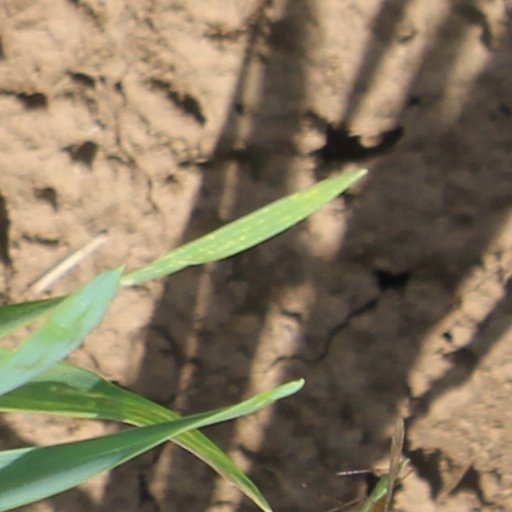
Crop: wheat